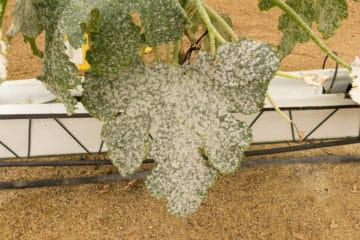
Plant: Zucchini
Disease: zucchini powdery mildew